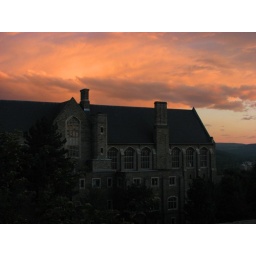
Cornell under an orange sky